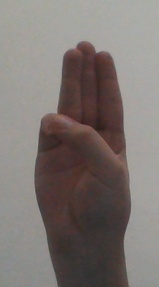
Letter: thaa